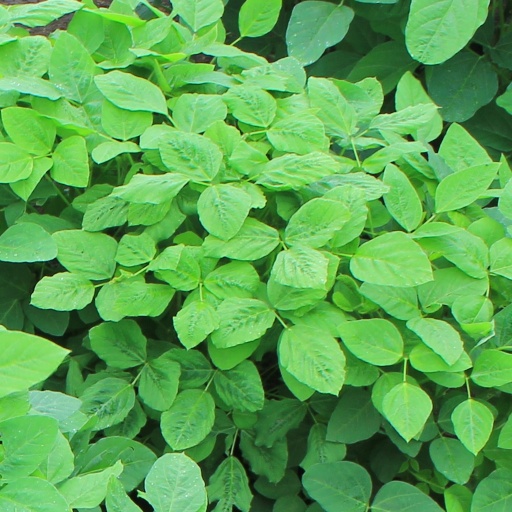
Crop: soybean